Charles Warton

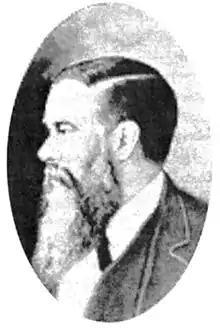
Charles Warton

Charles Nicholas Warton (1832 – 31 July 1900) was a barrister and politician who sat in the House of Commons of the United Kingdom as a Conservative from 1880 to 1885. In 1886, he was appointed Attorney-General of Western Australia.